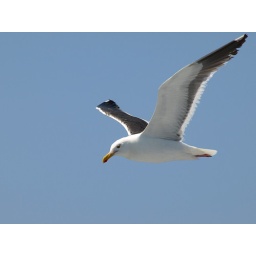
This seagull was flying over our boat to the Channel Islands National Park, CA